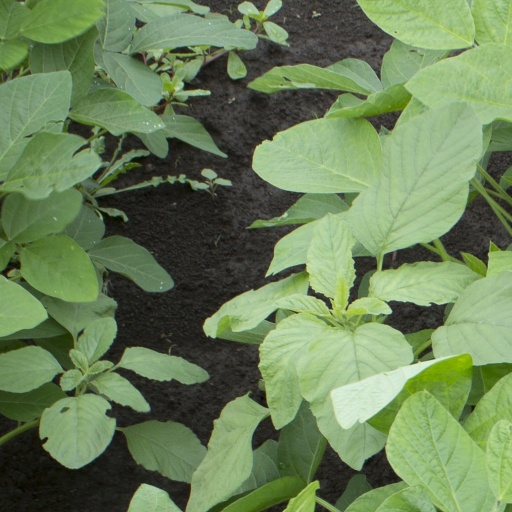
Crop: soybean